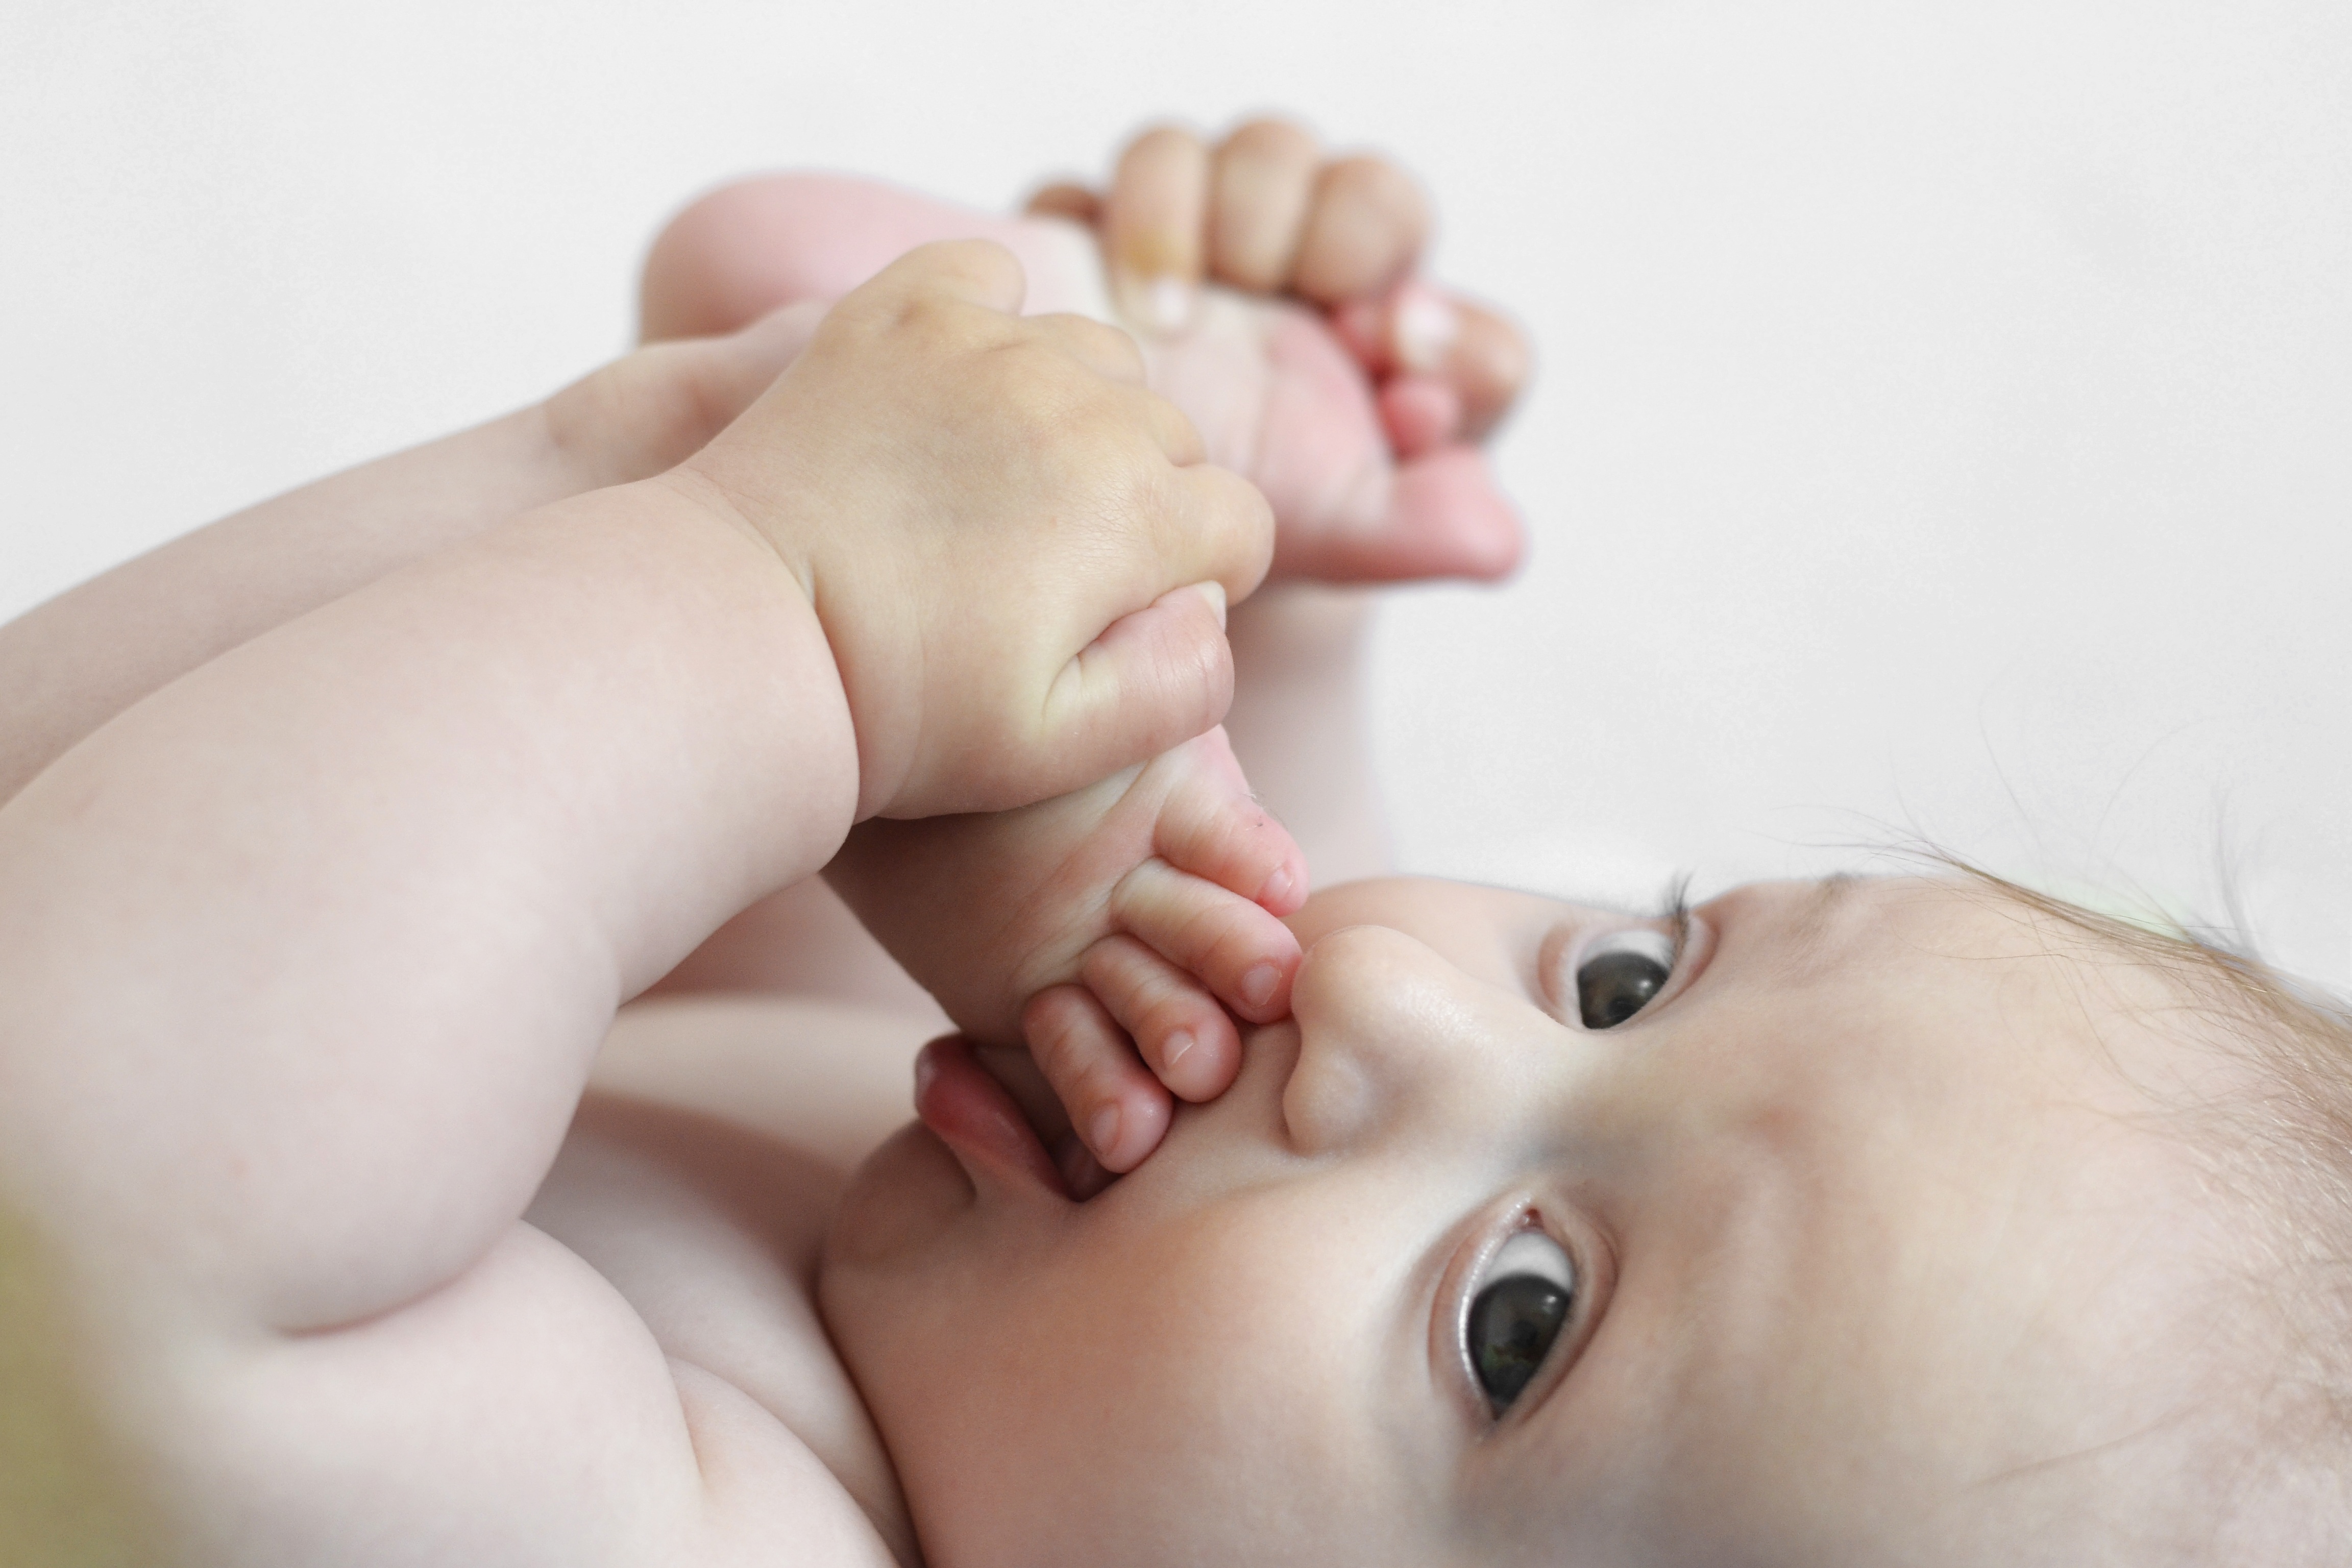
hand, person, people, boy, kid, leg, finger, child, baby, mouth, chest, close up, human body, face, kids, nose, happiness, infant, head, skin, joy, organ, small child, child sucks his legs, sense